Matters of the Heart (novel)

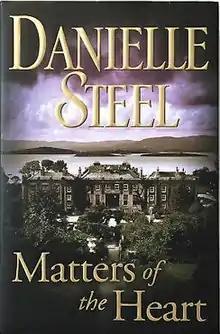
First edition

Matters Of The Heart is a novel by Danielle Steel, published by Delacorte Press in June 2009. The book is Steel's seventy-eighth novel.